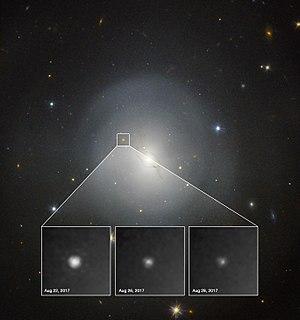
Une kilonova, aussi nommée macronova ou supernova à processus r, est un phénomène qui se produit lors de la fusion de deux étoiles à neutrons ou d'une étoile à neutron et d'un trou noir, dans un système binaire. Un rayonnement électromagnétique intense est émis du fait de la désintégration d'ions lourds produits par processus r et éjecté de façon relativement isotrope pendant le processus de fusion — comme pour une brève supernova de faible luminosité.